SECR N class

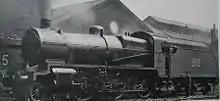
Despite being in Southern Railway ownership, No. 818 still featured the SECR dark grey livery in 1924. Note the "stovepipe" chimney, and the absence of a piston tail-rod on the cylinder front.

Production of the first batch was delayed by the outbreak of the First World War. Assembly began towards the end of the war and the first locomotive, No. 810, emerged from Ashford Works for proving trials in July 1917, one month after the first K class tank, whose design was derived from the N class. Entering service in August 1917, No. 810 was trialled for three years before another 15 locomotives (Nos. 811–825) were ordered in 1919. These were built between 1920 and 1923; their construction delayed by a backlog of repairs caused by the war. The first left Ashford Works in June 1920, featuring a greater superheating surface area within the boiler as a result of operational experience with No. 810. All locomotives were equipped with tenders.